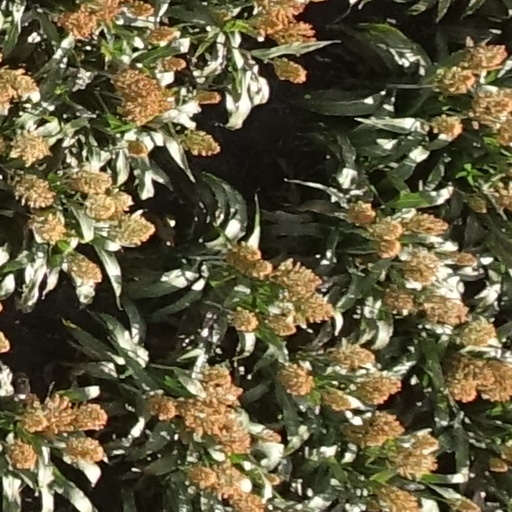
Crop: sorghum